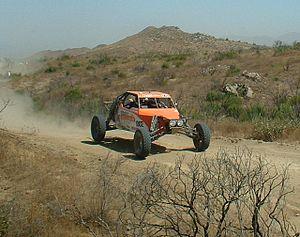
La Baja 1000 est une course de rallye-raid pour véhicules tout-terrains disputée durant le troisième week-end du mois de novembre dans la Péninsule de Basse-Californie au nord ouest du Mexique depuis 1967, année où ce type d'épreuves courtes cross-country a été créé dans cette région du globe.